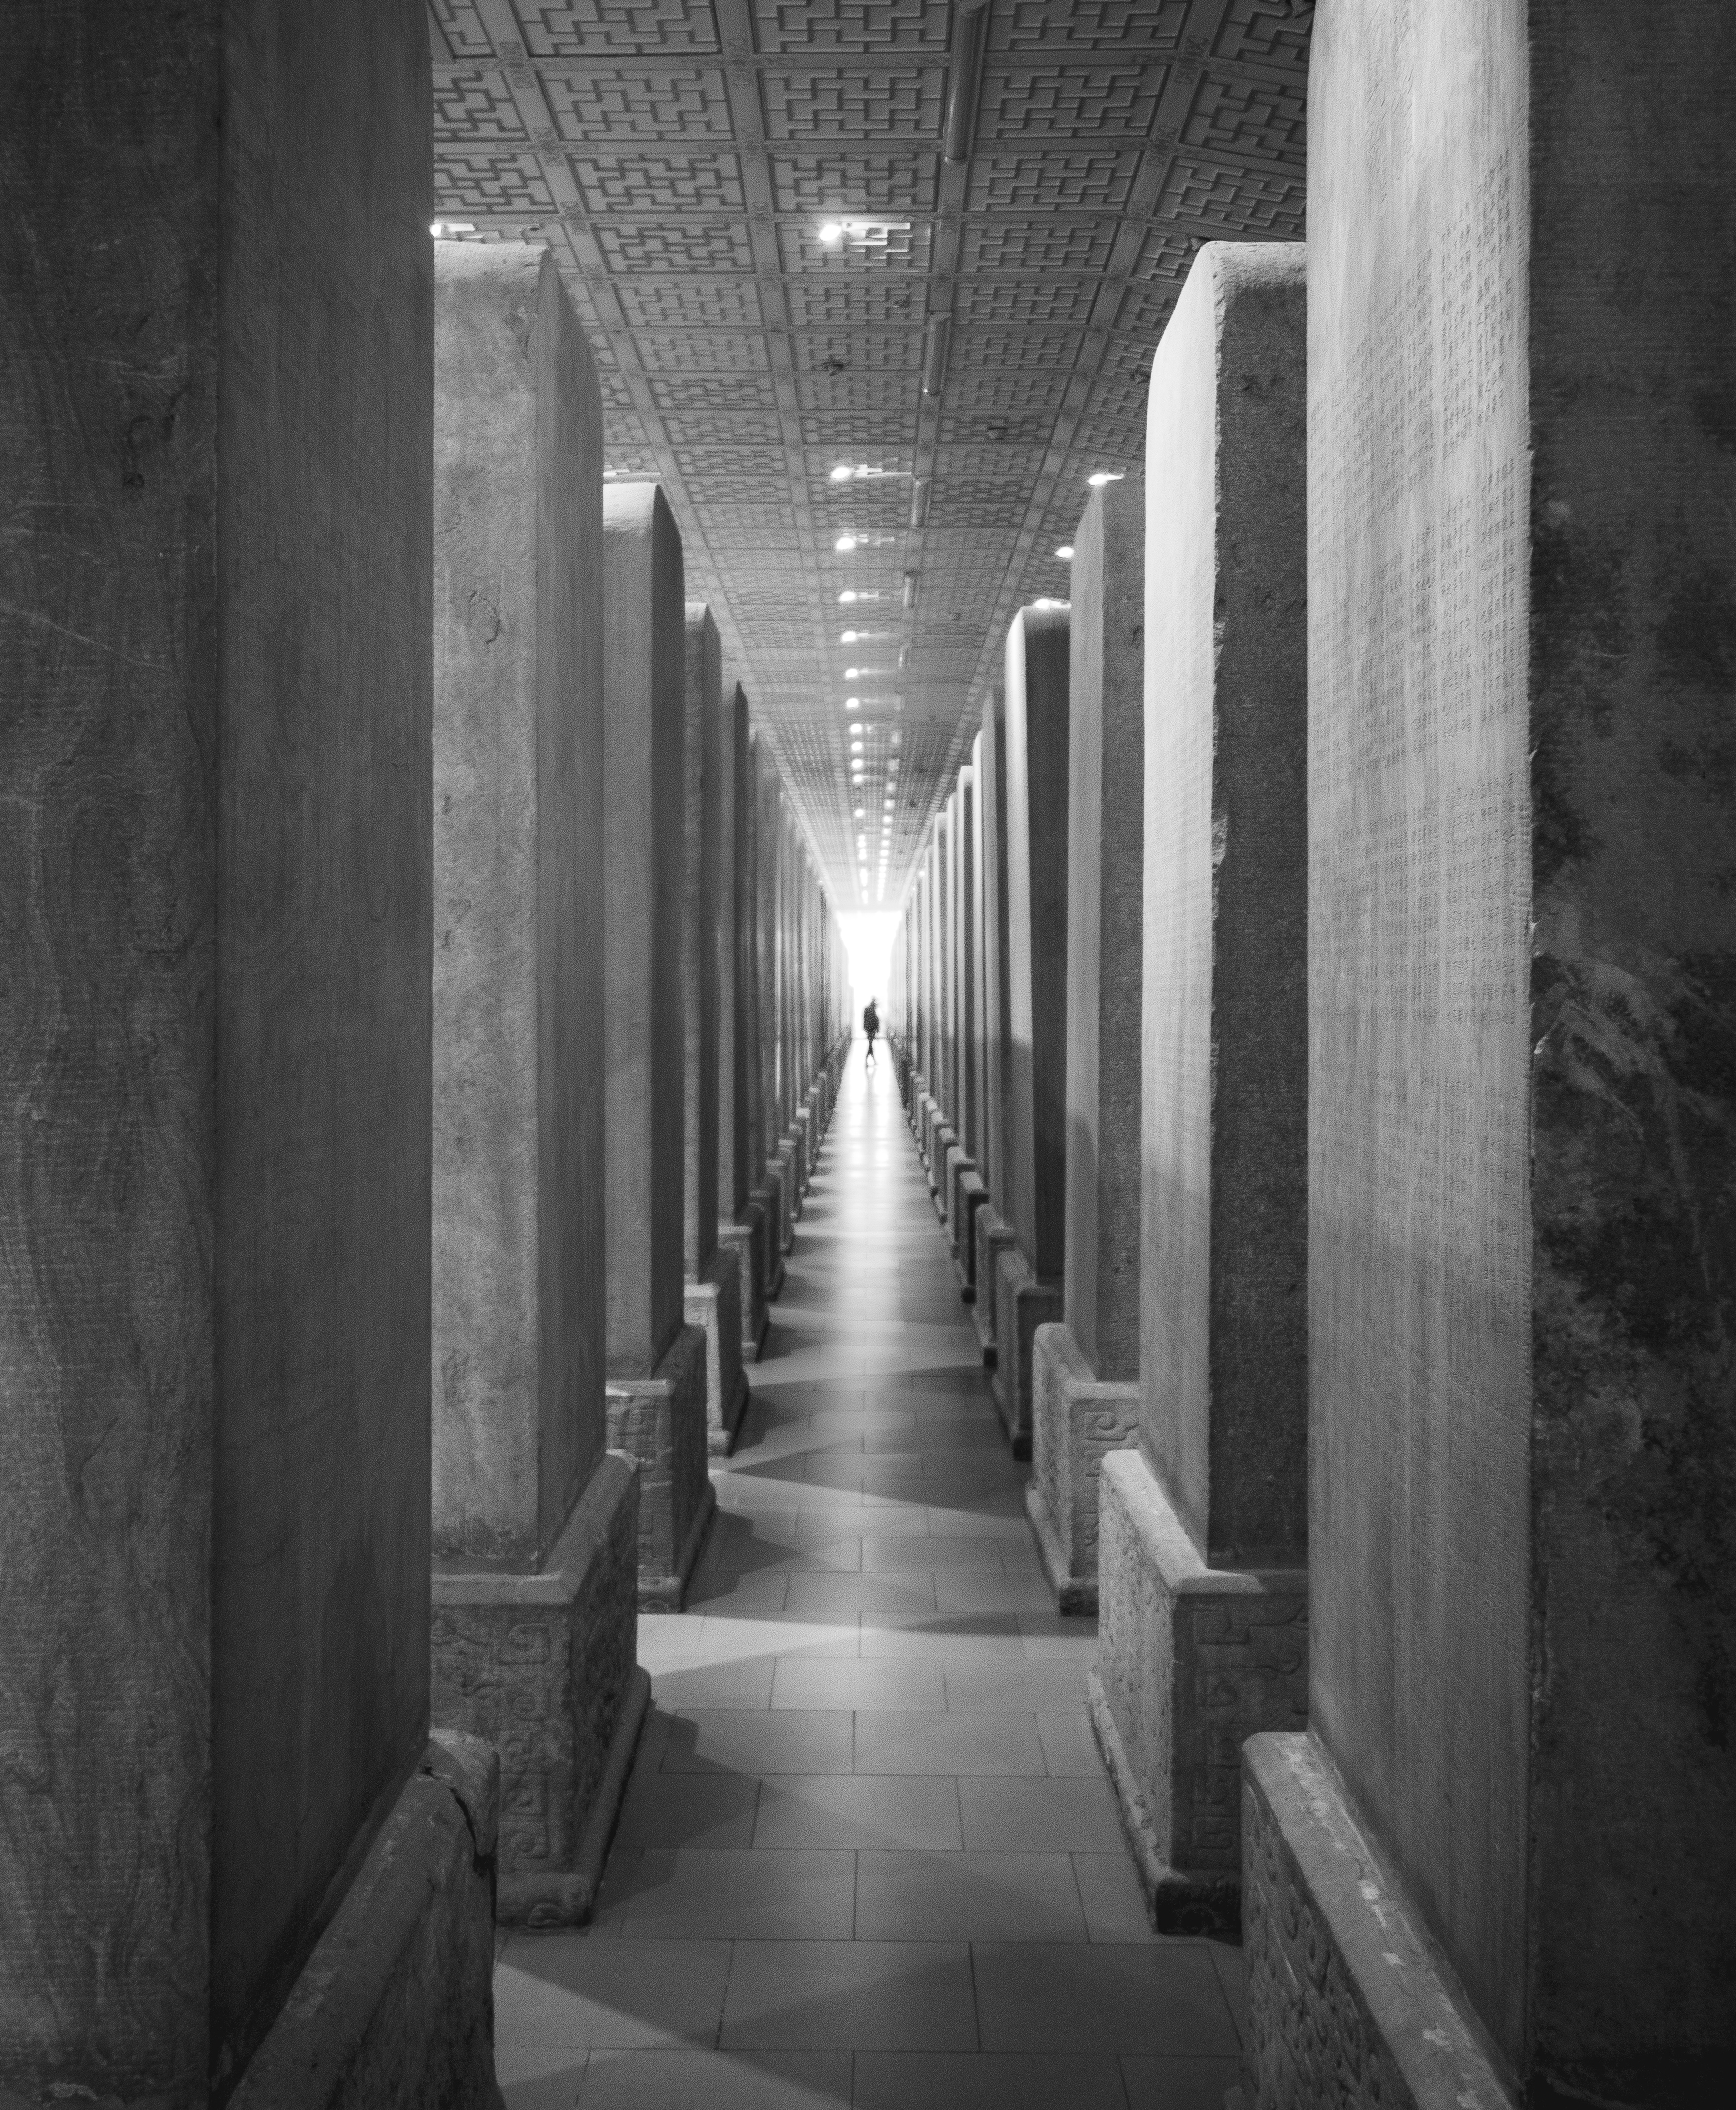
light, black and white, architecture, white, street, camera, photography, alley, city, urban, tunnel, chinese, column, museum, hall, shadow, human, darkness, endless, black, monochrome, candid, stones, art, temple, beijing, infrastructure, symmetry, sony, x, fine, aliens, china, streetscene, shape, compact, eternity, sonystreetphotographer, element, dscrx100, wisdom, abduction, confucius, konfuzius, monochrome photography, film noir